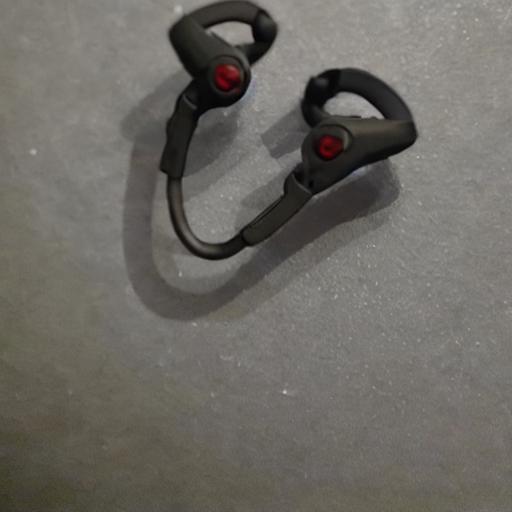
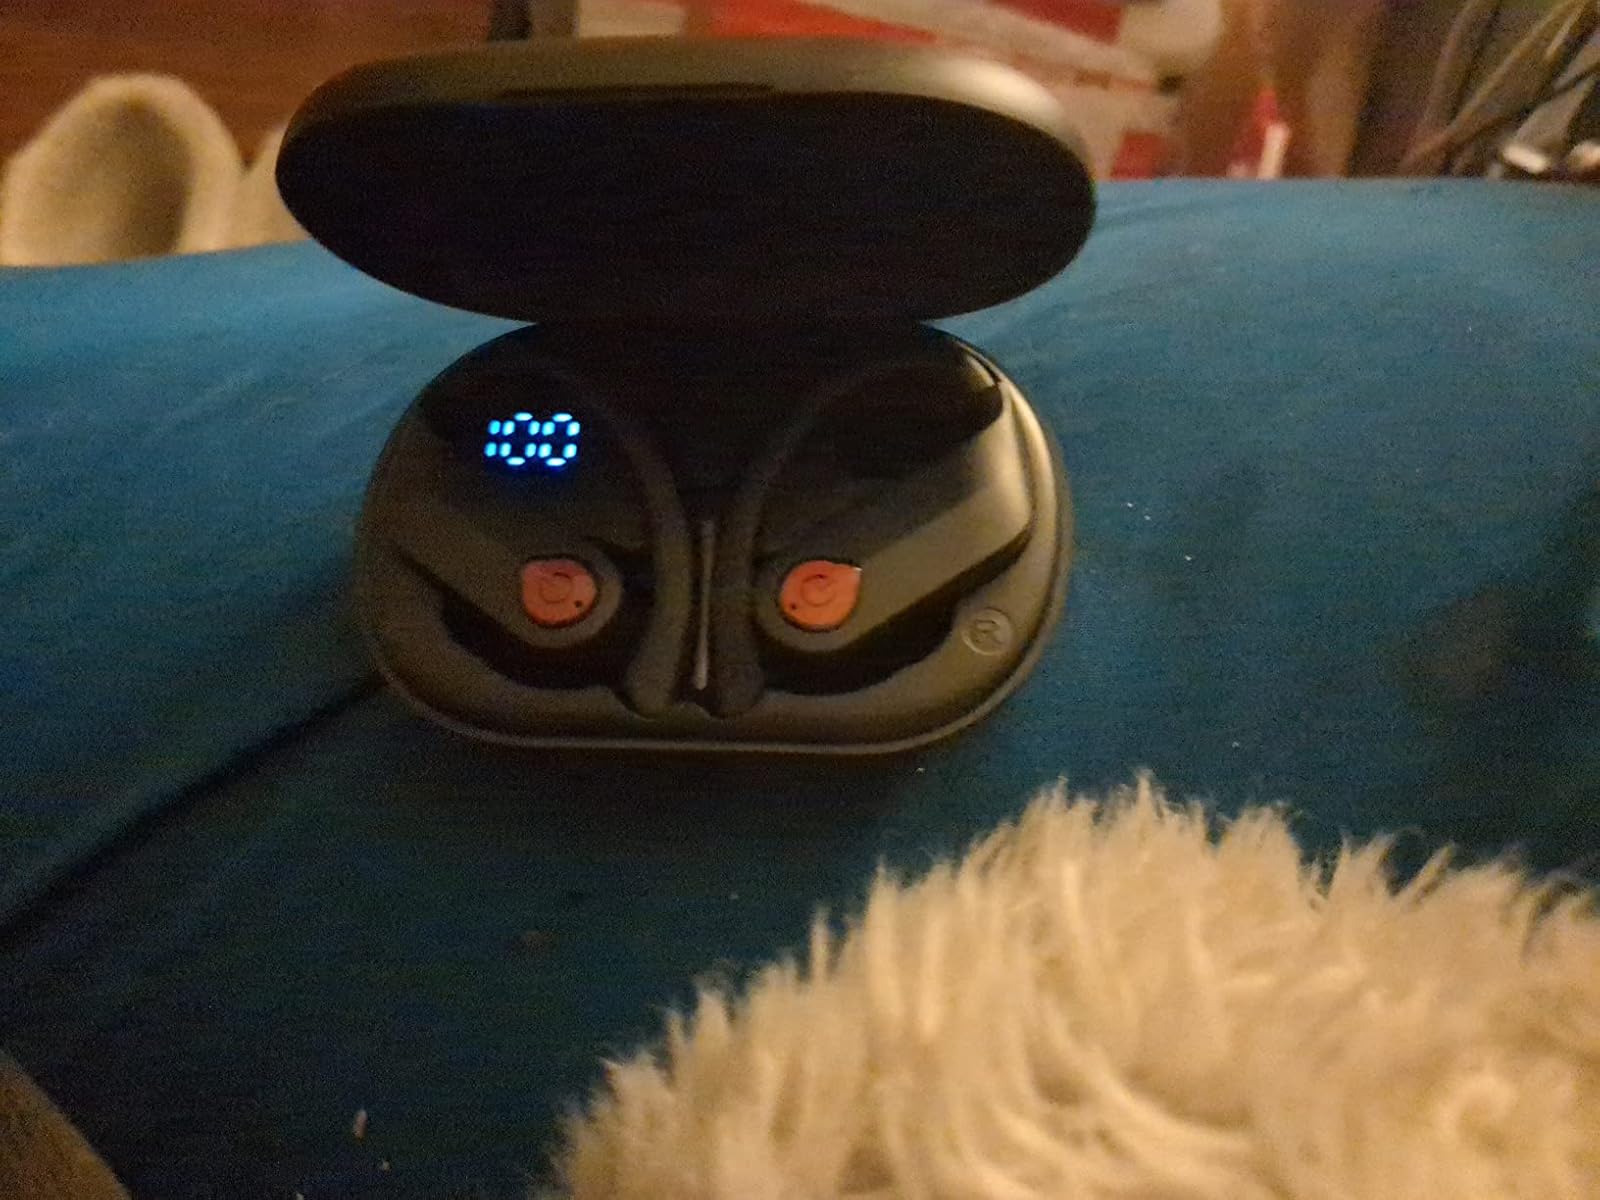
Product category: earbuds
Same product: no